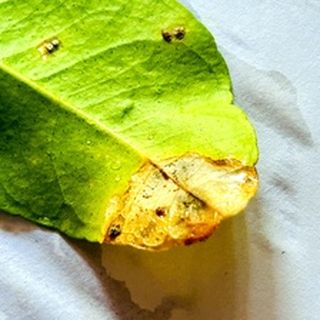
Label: lemon_citrus_canker